Marinoni: The Fire in the Frame

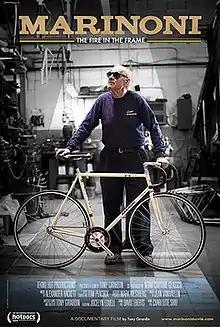
Film poster

Marinoni: The Fire in the Frame is a Canadian documentary film, directed by Tony Girardin and premiered in 2014. The film profiles Giuseppe Marinoni, a former competitive cyclist turned bicycle manufacturer who at age 75 is attempting to set a new cycling time record for his age bracket. As a secondary storyline, the film also focuses on Marinoni's longtime friendship with champion cyclist Jocelyn Lovell. He raced on a Marinoni bike until his career ended when a motorist drove their dump truck into him, leaving Lovell a quadriplegic.